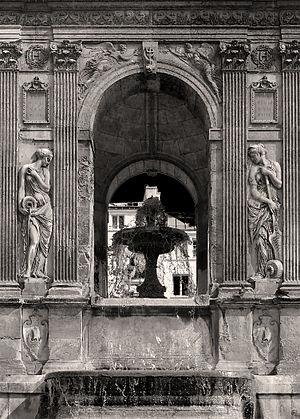
Face méridionale de la fontaine des Innocents - Paris Ier
La fontaine des Innocents, d'abord appelée fontaine des Nymphes, est une fontaine située à Paris 1ᵉʳ sur l'actuelle place Joachim-du-Bellay dans le quartier des Halles. De style Renaissance, elle a connu diverses modifications et a été déplacée à deux occasions. Elle est classée monument historique depuis 1862.
Jean Goujon est un sculpteur et architecte français du XVIᵉ siècle, probablement né en Normandie vers 1510 et mort selon toute vraisemblance à Bologne, vers 1567.
La Seconde Renaissance, autrefois dit Style Henri II, marque à partir de 1540, la maturation du style apparu au début du siècle ainsi que sa naturalisation tandis que le Val de Loire se retrouve relégué en conservatoire des formes de la Première Renaissance. Cette nouvelle période se développe alors principalement durant les règnes de Henri II, François II puis Charles IX, pour ne s'achever que vers 1559-1564, au moment même où commencent les Guerres de religions, qui seront marquées par le Massacre de la Saint-Barthélemy et la contre-réforme catholique.